Arcangelo Scacchi

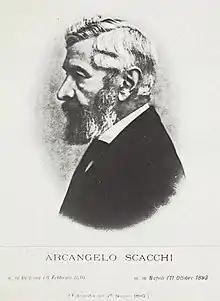
Photographed in 1890

Arcangelo Scacchi (9 February 1810 – 11 October 1893) was an Italian physician, mineralogist, malacologist, and naturalist. He served as a professor of mineralogy at the University of Naples. Between 1841 and 1884 he explored the volcanic lava flows of Mount Somma and named several minerals claimed as new forms from the deposits although they were subsequently re-identified as being already described. He also contributed to the study of volcanoes and molluscs.